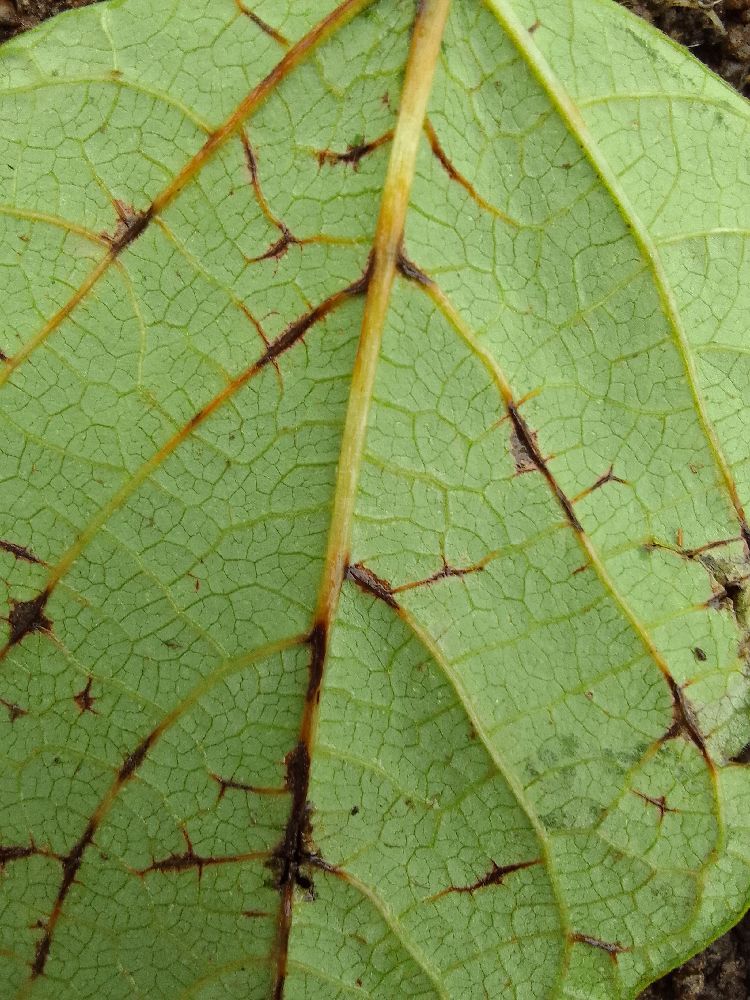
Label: anthracnose